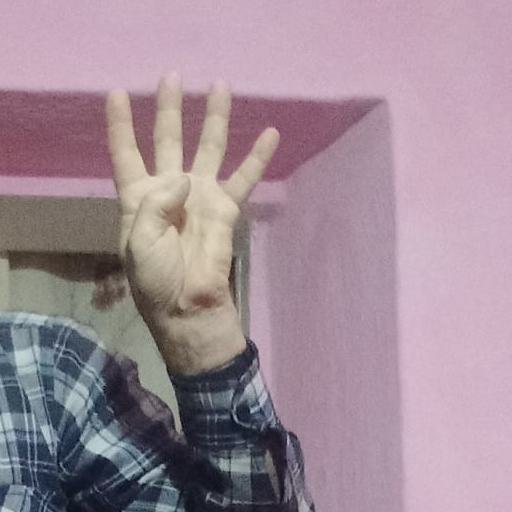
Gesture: four